Question: Where is the man in the picture?
Tambaya: Ina mutumin cikin hoton?
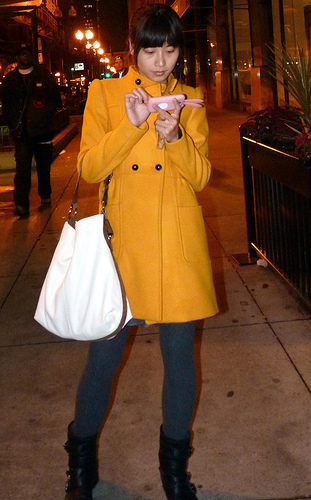
Answer: Behind the woman.
Amsa: A bayan matar.